Skagit Bay

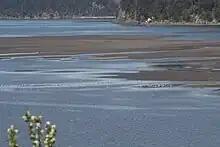
Skagit Bay mudflats with Goat and Ika Islands

The bay is in an area occupied for thousands of years by various cultures of indigenous peoples. They made use of the bay to gather fish and shellfish, integral to their diets.